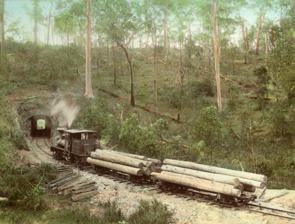
Building: Lahey's Canungra Tramway Tunnel
Country: Australia
Year built: 1903
Heritage-listed tunnel in Canungra, Queensland, Australia Lahey's Canungra Tramway Tunnel Locomotive approaching the tunnel on the Canungra Sawmill tramway, 1912 Location Canungra , Queensland , Australia Coordinates 28°01′23″S 153°10′18″E / 28.0231°S 153.1718°E / -28.0231; 153.1718 Design period 1900 - 1914 (early 20th century) Built 1901 - 1903 Queensland Heritage Register Official name Lahey's Canungra Tramway Tunnel Type state heritage (built) Designated 11 April 2005 Reference no. 602529 Significant period 1900s (fabric) 1903- c. 1933 (historical period of use) 1940s (wartime storage use) Significant components graffiti, cutting - tramway, tunnel - tramway Builders Mr Clark Location of Lahey's Canungra Tramway Tunnel in Queensland Show map of Queensland Lahey's Canungra Tramway Tunnel (Australia) Show map of Australia Lahey's Canungra Tramway Tunnel is a heritage-listed tunnel on Laheys Tramway at Canungra , Queensland , Australia. It was built from 1901 to 1903 by Mr Clark. It was added to the Queensland Heritage Register on 11 April 2005. History The Laheys Canungra Tramway Tunnel represents part of a large scale, privately constructed and operated tramway used between 1903 and 1930. The tramway tunnel was cut through solid sandstone , thereby negating any requirements for lining or support structures. European settlement of the area surrounding the Coomera River commenced in 1843 with the establishment of the Tambourine holding. Early timber harvesting began in the 1860s by Hugh Mahony, who cut and hauled cedar logs to mills in Ipswich . The Lahey family emigrated from their native Ireland to Australia in 1862. Francis Lahey, his wife and eleven children arrived in Sydney, but immediately travelled north to Brisbane . The family began farming in the Pimpama region in 1870. In 1875 Francis Lahey purchased a sugar mill and sawbench at Tygum, Waterford for his sons. After being informed of the "good timber" in the region, David Lahey commenced work on the construction of the first sawmill in Canungra on 2 October 1884. During the same year David, John, Isaiah, Thomas and Evangeline Lahey all applied for and were granted selections of land around Canungra totaling over 3,000 acres (1,200 ha). The mill at Canungra flourished during the first sixteen years of operation with timber readily obtained from the immediate area. The Lahey family expanded their business during this time, establishing an office in Brisbane in 1887, saw and planing mills at Beaudesert in 1888, the construction of a new mill at Canungra in 1897 after the original mill was destroyed by fire, and the construction of another mill at Widgee near Hill View in 1898. By the turn of the 20th century, transportation of timber to the Canungra mill was becoming a problem. By this time the Laheys had acquired timber leases amounting to over 16,000 acres (6,500 ha) in the Canungra and Pine Creek Valleys, thereby requiring the slow and expensive bullock teams to haul logs over ever-increasing distances. The Laheys saw mechanisation as the solution to their transportation problems. After a failed experiment with a steam traction engine , it was decided to build a tramway into the Pine Creek Valley to help keep transportation costs down. Steep grades and rugged terrain were an early problem in the design of the tramway. Various means of propulsion to cope with the steep grades and potentially heavy haulage weights were considered. A geared Climax locomotive , claimed to be capable of operating on grades as steep as 1 in 10, depending on haulage weight, was selected. A narrow gauge of 3 feet 6 inches (1.07 m) was also chosen to match that of the growing Queensland Government Railways , as it was hoped that the government line would eventually extend to Canungra (this finally occurred in 1914). Tom Lahey and a Mr Clark were responsible for the selection of the tramway route. George Phillips, a celebrated civil engineer, was then engaged to make a detailed survey of the route, which was completed in February 1900. A contract was then let to Mr Clark for the initial construction. An immediate problem he faced was a ridge of the Darlington Range that separated the mill in Canungra from the timber leases in the Coomera Valley . After considering an expensive long circuitous route around the ridge formation, a tunnel cutting through the ridge was chosen with an approach grade of 1 in 12½ with short radius curves. The tunnel was pierced on 1 January 1901. First use of the tunnel was in September 1903. The grade against loaded trains heading to the mill was kept to 1 in 16½. The downhill grade from the tunnel to the mill was steeper and considered dangerously steep. To overcome this, a safety switch was laid. During actual operations, no serious accidents occurred, though there are reports of "some exciting moments", being "due to greasy rails". The tramway was extended over time. By 1910, the main line was 13.5 kilometres (8.4 mi) long, with a branch 2 kilometres (1.2 mi) up Flying Fox Creek and a sub-branch 500 metres (1,600 ft) up Little Flying Fox Creek to service a new aerial ropeway on Beech Mountain. Eventually, the total length of track laid amounted to 26.5 kilometres (16.5 mi). Usage of the tramway continued to increase so that during 1915 alone, 15,000 short tons (14,000 t) of logs were hauled to the mill. With the construction of the tramway came the preservation of belts of native vegetation alongside the tracks. The line "curved among waterfalls, ferns and thick scrub", and it was used by the locals for everyday transportation needs, with reports of locals sitting atop the logs, children using the tramway for rides to school and for picnickers hitching a ride to their destinations. By 1920 much of the timber had been removed from the Canungra area. In 1920, the War Service Homes Commission purchased the whole milling operation and before long, closed the mill. David Lahey's company Brisbane Timbers Ltd, however, took over the remaining timber harvesting operations and the tramway was used sporadically for a few more years. Trips along the tramway by sightseers are recorded up till 1930. By June 1933, the line was being dismantled. In 1935, the rails and bogies were sold for scrap. During its period of use, the tramway collectively hauled approximately 130 million super feet of timber. During the Second World War , the tunnel was used for the storage of ammunition for the nearby Kokoda Barracks at Canungra. Following the war the tunnel fell out of use, but has since been cleared out through work conducted under a Centenary of Federation grant project. The tunnel was officially re-opened for pedestrian and visitor use on 21 January 2001, but subsequently fenced off due to safety concerns. Description Laheys Canungra Tramway Tunnel, 2007 The tunnel was originally meant to be 88 yards (80 m) in length. However, its actual overall length is 91 metres (299 ft) plus an approach cutting at each end. The tunnel is straight, unlined and rectangular in section and cut through solid sandstone. On the walls of the tunnel is etched graffiti . The majority of graffiti is concentrated near the well-lit southeastern and northwestern entrances. Each entrance has an open approach cutting that extends from the tunnel. The northwestern entrance features two interpretive signs, one outlining the history of the tramway and tunnel, the other identifying the use of the tunnel during the Second World War. Both entrances also feature waist high steel entrance barriers added to the site as part of the Centenary of Federation project. Neither of the modern interpretive signs or modern entrance barriers are of cultural heritage significance. Heritage listing Lahey's Canungra Tramway Tunnel was listed on the Queensland Heritage Register on 11 April 2005 having satisfied the following criteria. The place is important in demonstrating the evolution or pattern of Queensland's history. The Laheys Canungra Tramway Tunnel is important in demonstrating the pattern of Queensland's history as an example of a privately built, owned and operated tramway. It is also important as a product of the development of the early timber getting and milling industries in Queensland. The place demonstrates rare, uncommon or endangered aspects of Queensland's cultural heritage. The place demonstrates uncommon aspects of Queensland's cultural heritage as an early example of one of the few tramway tunnels built in Queensland not requiring lining or support. The place is important in demonstrating a high degree of creative or technical achievement at a particular period. The tunnel is important in demonstrating the high degree of creative and technical achievement required to solve complex engineering problems associated with the construction of Queensland's early railways in challenging environments and through the use of new and untried technologies. The place has a strong or special association with a particular community or cultural group for social, cultural or spiritual reasons. The tunnel holds strong social significance for the community for its landmark values and for the contribution that the early timber industry and subsequent tramway operations had for the economic and cultural development of the Canungra region. The tunnel is also of social significance to the community as demonstrated by the installation of interpretive signing and the opening of the tunnel as a local tourist attraction. The place has a special association with the life or work of a particular person, group or organisation of importance in Queensland's history. The place has a special association with the life and work of several generations of the Lahey family, who have been influential in the development of the timber industry in southeastern Queensland, and in the general development of the Canungra area. See also Queensland portal Lahey's Canungra Sawmill References